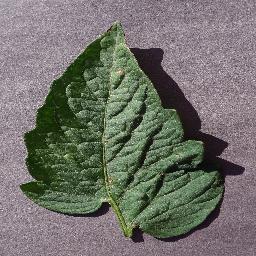
Label: Tomato___Target_Spot